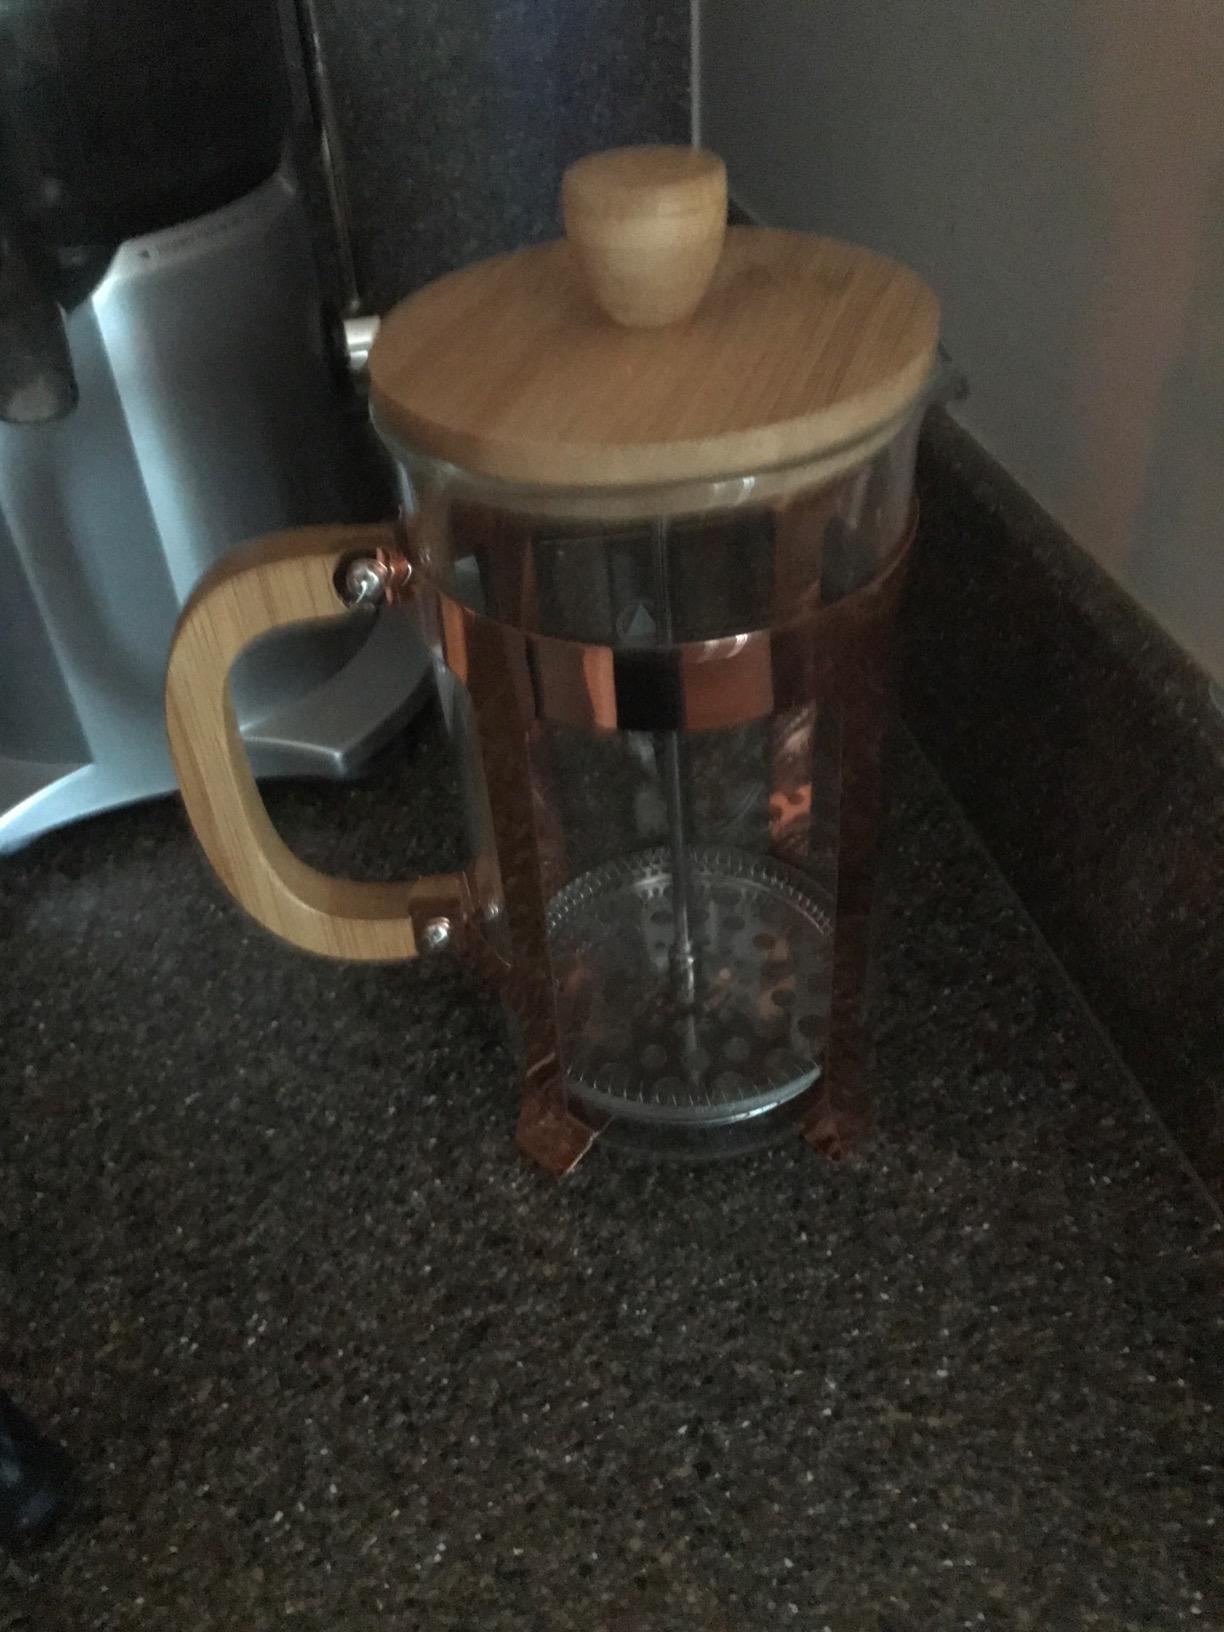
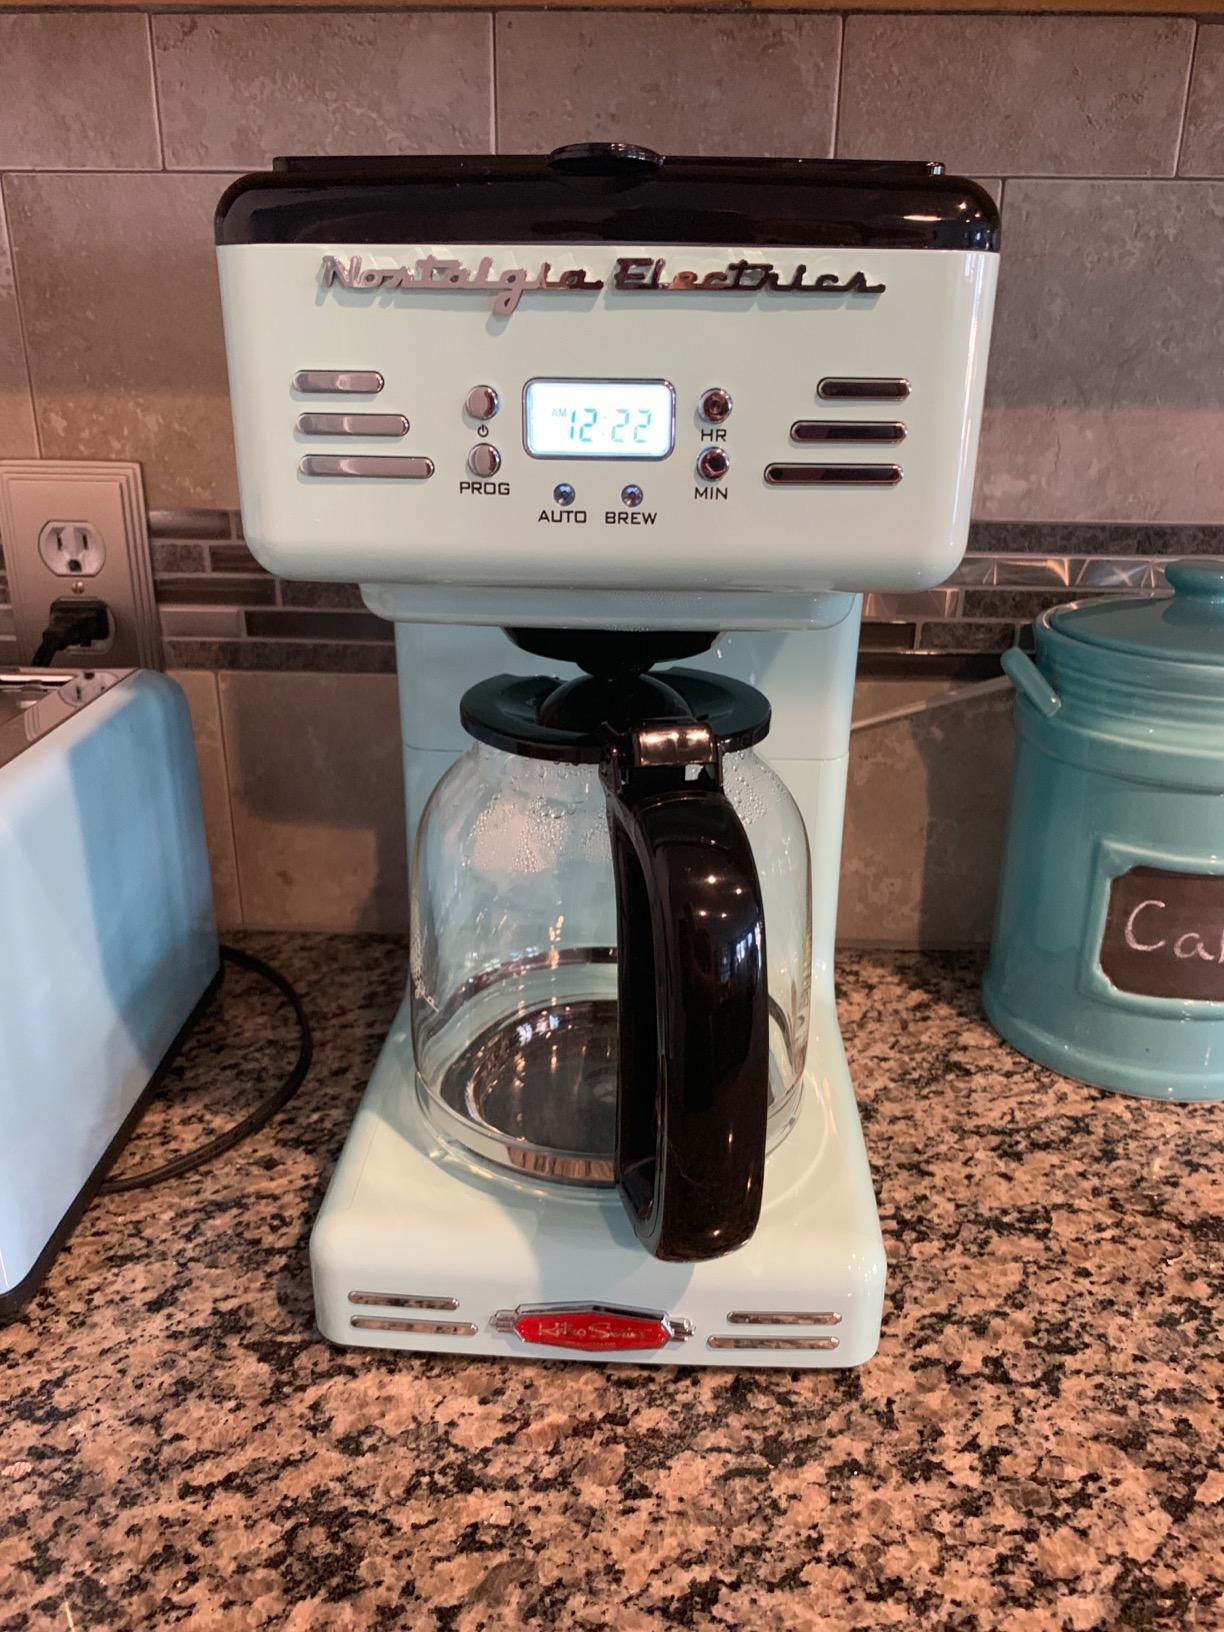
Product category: items_tea
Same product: no